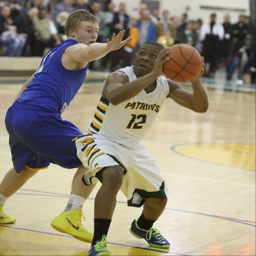
images at boys basketball game .